Question: Please indicate a possible affordance area of baseball bat that can be used for hitting
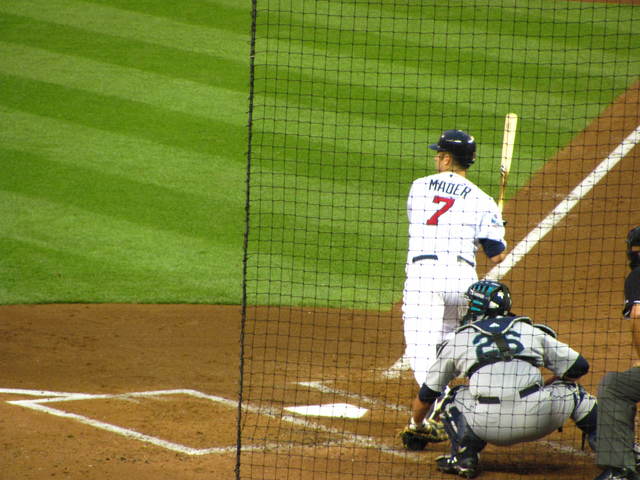
Answer: [502.5, 109.5, 517.5, 167.5]